Ann Heberlein

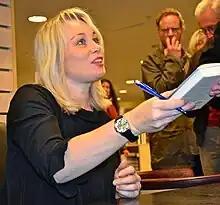
Heberlein signing a book at a bookstore in Stockholm in November 2011

Ann Helen Heberlein (born 22 June 1970) is a Swedish academic and author, who writes extensively on theology and ethics. She is best known for her autobiographical account of life with bipolar disorder, "Jag vill inte dö, jag vill bara inte leva" (2008; "I don't want to die, I just don't want to live").